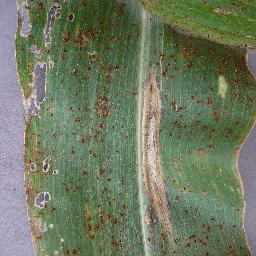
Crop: corn
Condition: (maize)_northern_blight